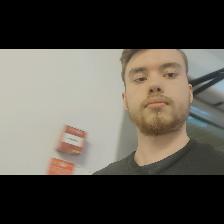
Label: Human